T-80 models

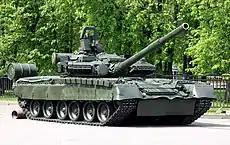
T-80BV

T-80B with Kontakt-1 explosive reactive armour. The smoke grenade launchers were moved from either side of the main armament back to the either side of the turret and positioned between the turret side and the ERA panels. On the turret of the T-80BV, the panels are joined to form a shallow chevron shape. ERA is also fitted to the forward part of the turret roof to provide protection against attacks from above. While the ERA provides a high degree of protection against ATGM of its time which relied on a HEAT warhead to penetrate armor over the frontal arc, it does not provide any added protection against APDS or APFSDS. Vehicles which were built first for sometime lacked the ERA because of supply problems. Some T-80BV tanks have been equipped with dust flap under glacis plate and some of them were equipped with single line of ERA along top of hull side. A late production version had a new turret similar to the T-80U but with Kontakt-1 ERA. There is a new gun 2A46M-1 with 9K112 Kobra system capable of firing improved 9M112M Kobra ATGM through gun barrel.